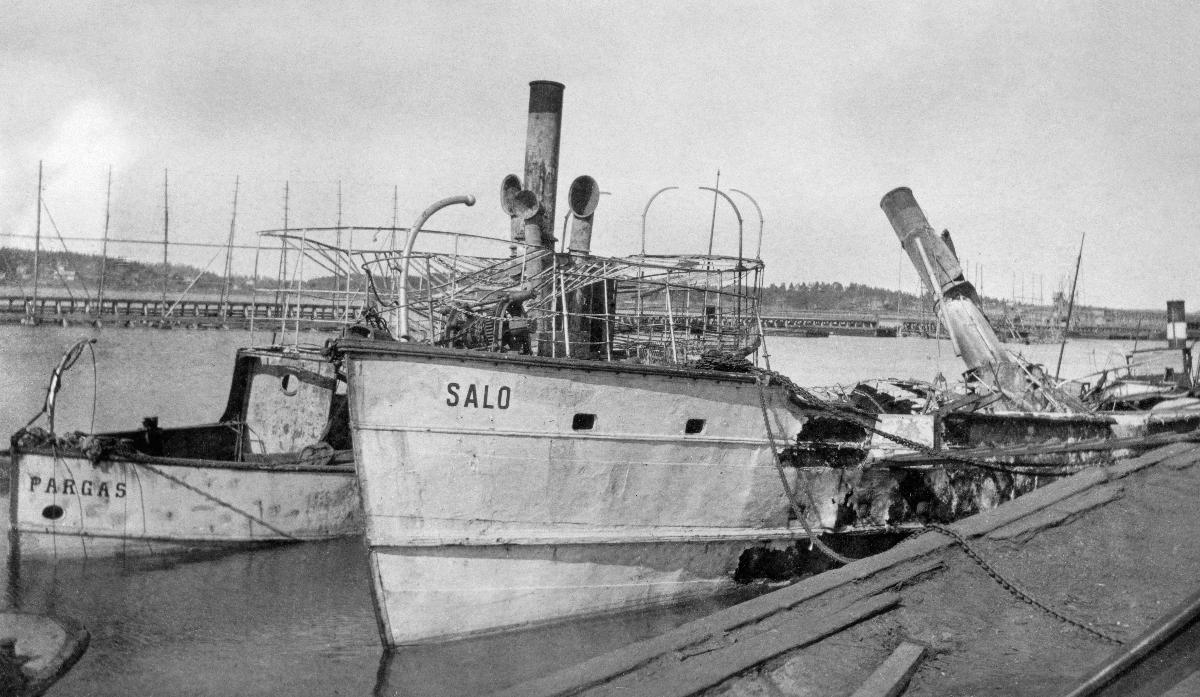
Hävitystä Turun satamassa
Havoc in Turku harbor
sisällön kuvaus: Punaisten hävitykset Turun satamassa 1918. Poltetut laivat "Pargas" ja "Salo". sisällön kuvaus: Havoc of the Reds in Turku harbor 1918. The burned ships "Pargas" and "Salo".
Vuosi: 1918
Paikka: Suomi; Suomi, Varsinais-Suomi, Turku
Aiheet: Suomen sisällissota; hävittäminen (kohdistuva toiminta); tuhot; satamat; alukset; Finnish Civil War; destruction; damages (destruction); harbours; watercrafts; Finnish civil war; damages; harbour; ships; damaged ships; finska inbördeskriget; förstöring; förstörelse (skador); hamnar; farkoster